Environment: real
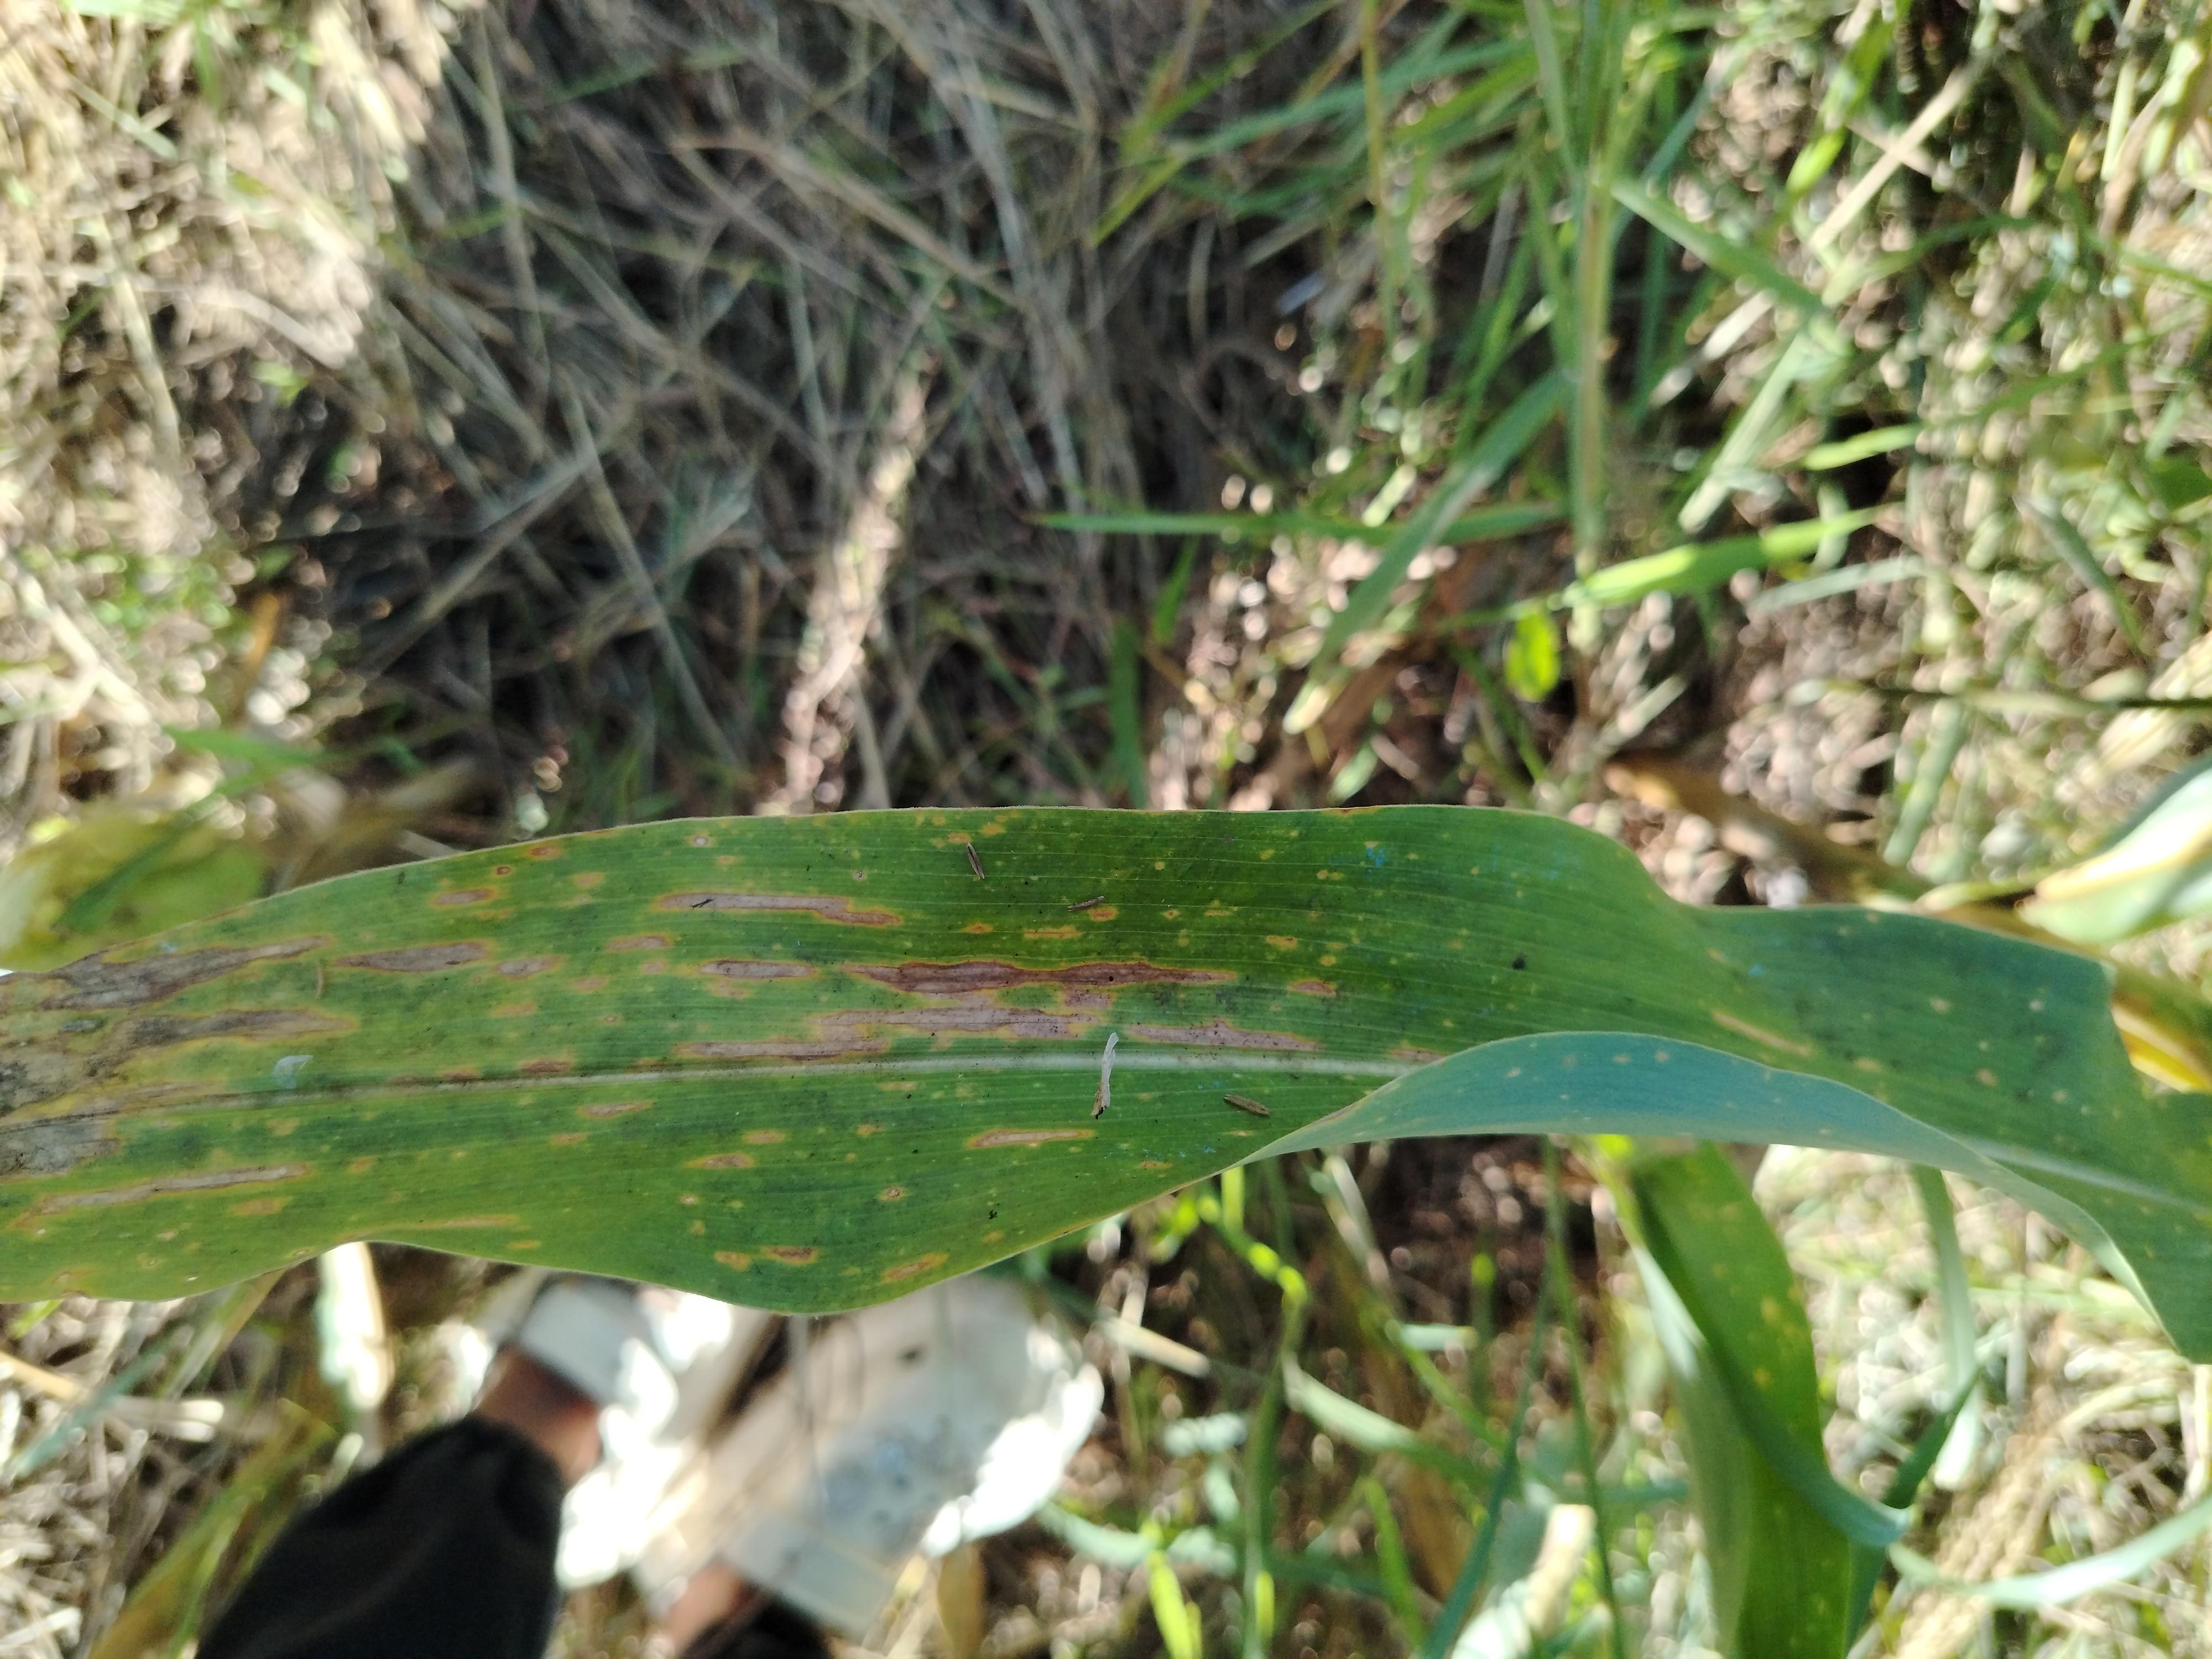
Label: gray_leaf_spot